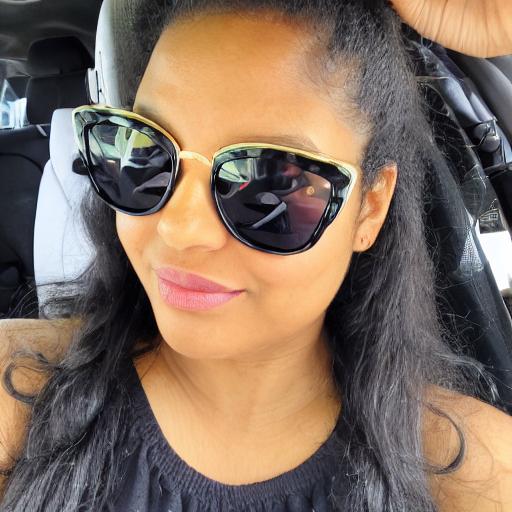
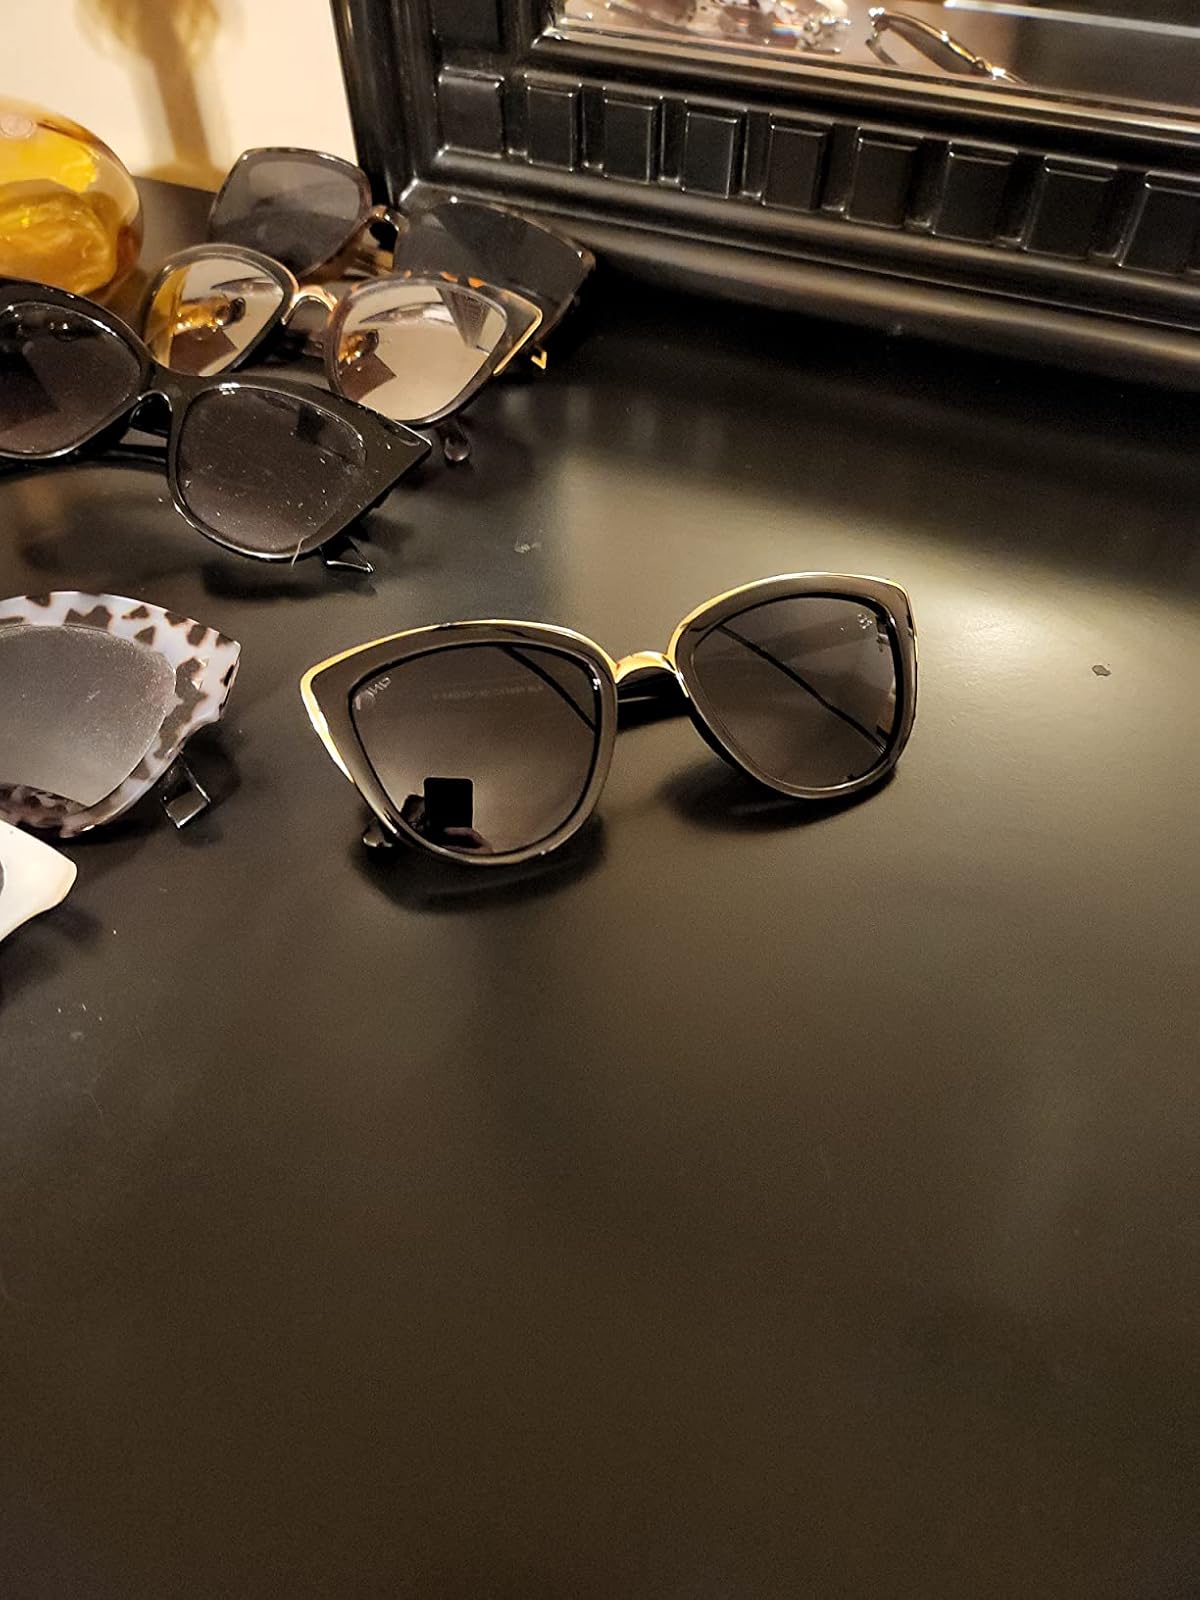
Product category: accessories_sunglasses
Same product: no